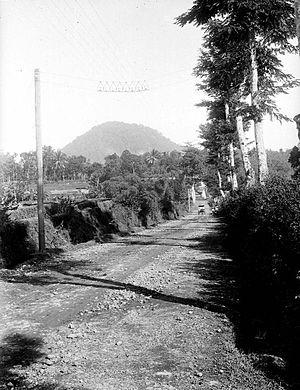
Leuwiliang est une ville d'Indonésie, dans la province de Java occidental.